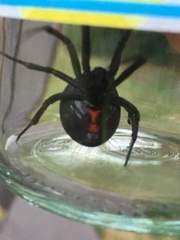
Species: Lactrodectus_hesperus